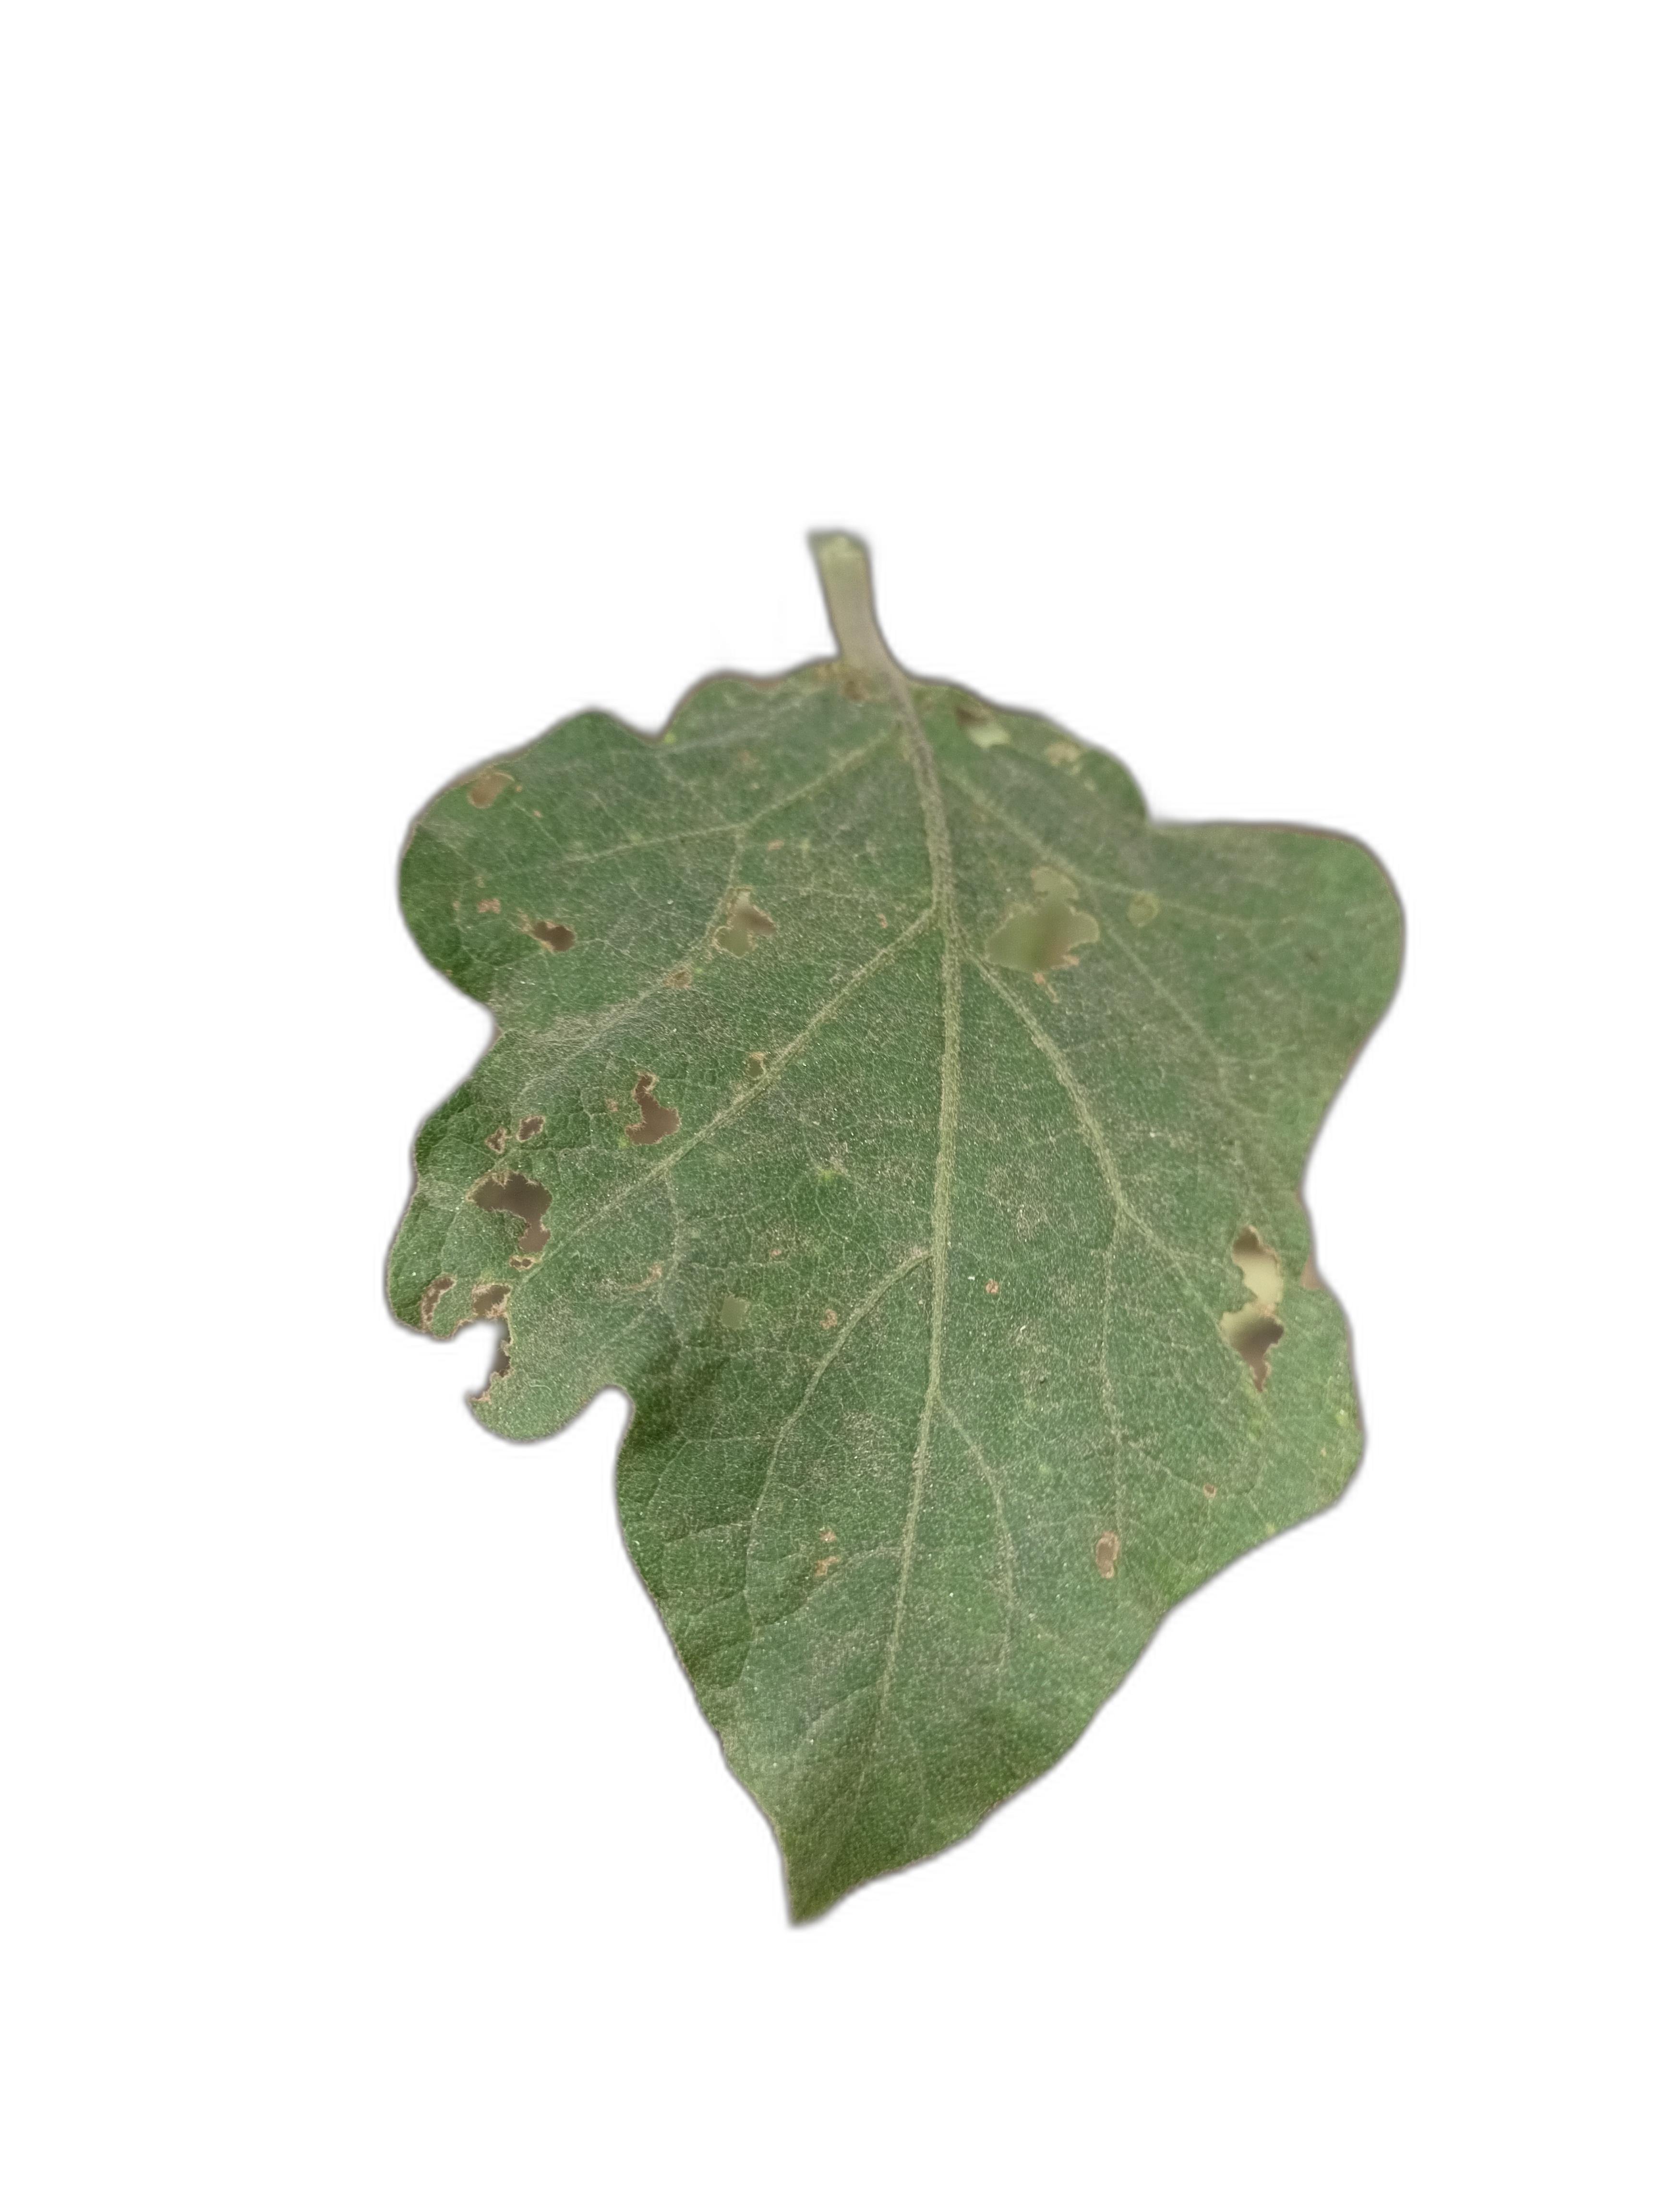
Label: Insect Pest Disease